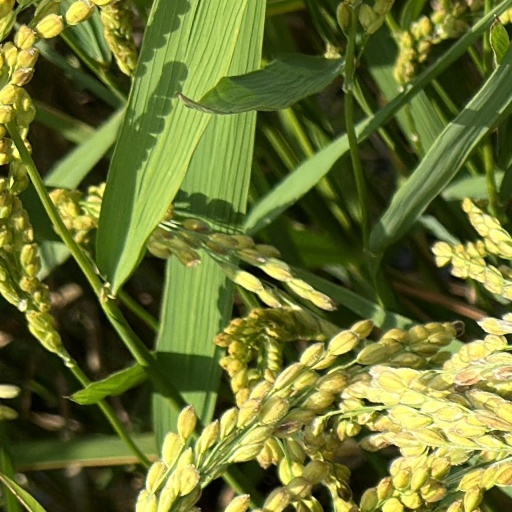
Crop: rice